Question: What is on the floor?
Tambaya: Menene a ƙasa?
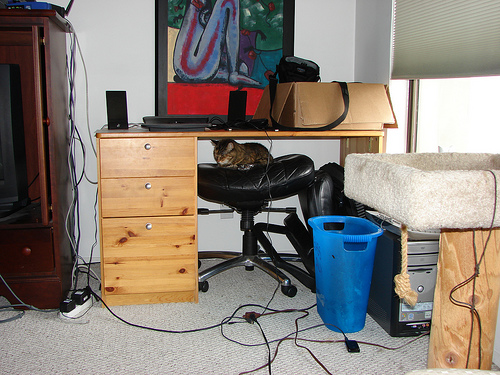
Answer: Cords.
Amsa: Wayoyi.